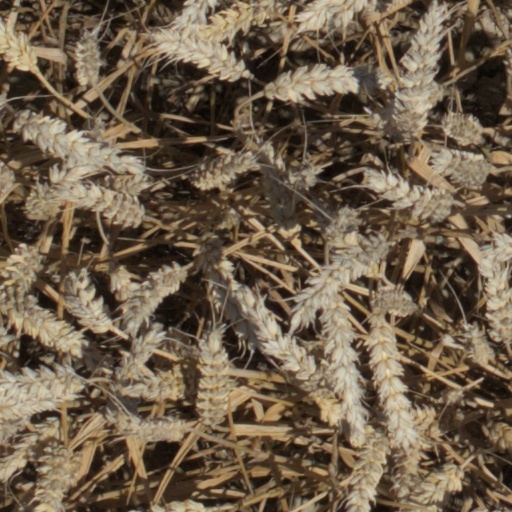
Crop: wheat